Aigler Alumni Building

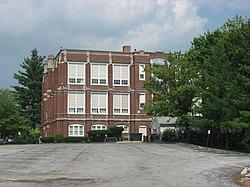
Rear of the building in 2010

Aigler Alumni Building, formerly the College Hill School, is a historic building in Tiffin, Ohio, that was listed in the National Register on February 12, 1979. It is one of ten buildings on the Heidelberg University campus listed on the National Register of Historic Places.